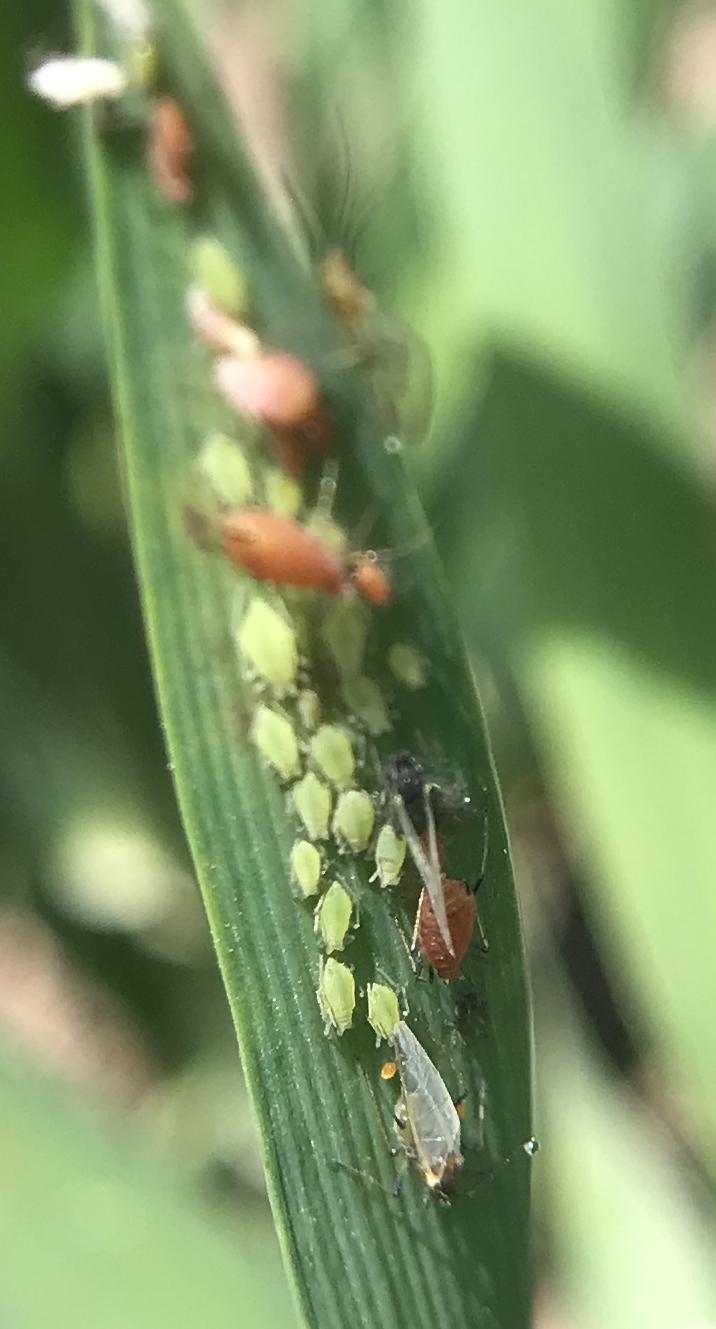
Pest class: english_grain_aphid